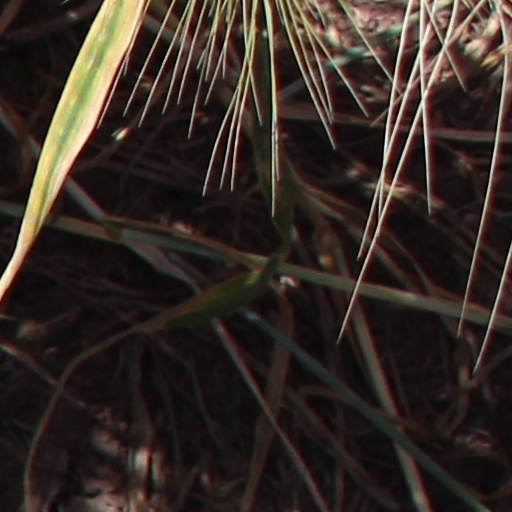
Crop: wheat